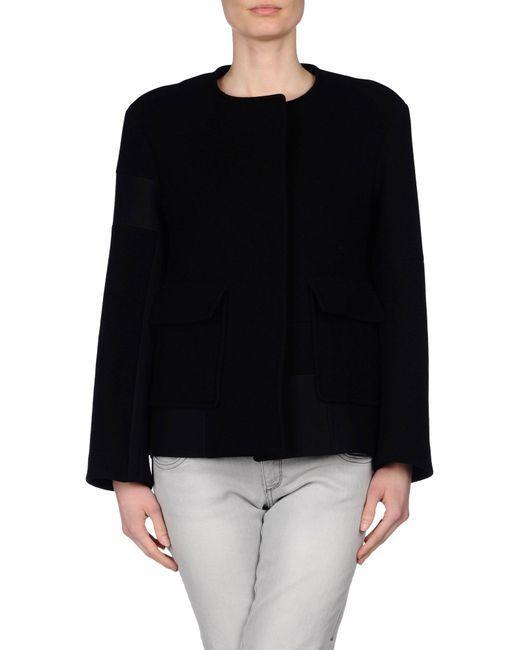
einfarbige schwarze Jacke mit Knopf vorne für Damen